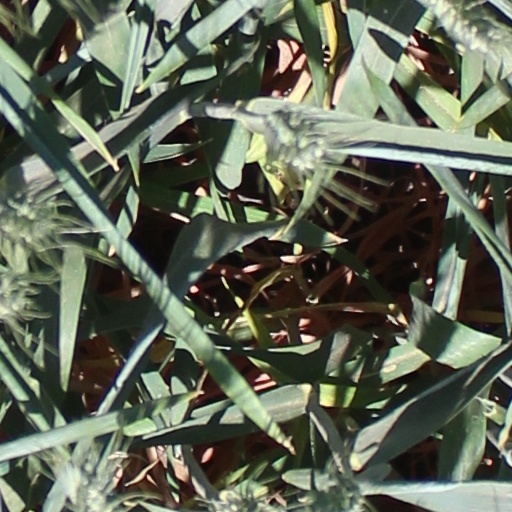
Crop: wheat